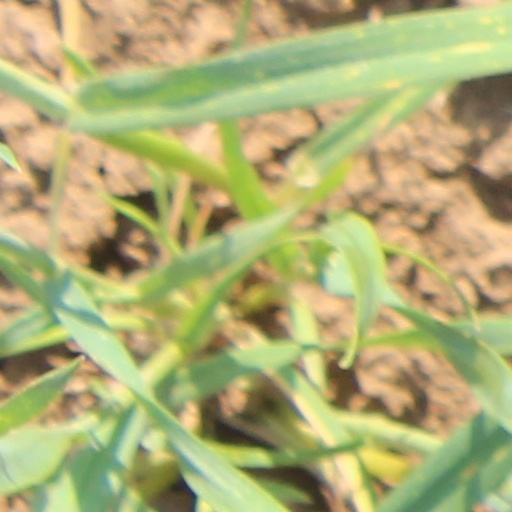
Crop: wheat